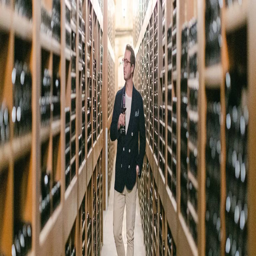
The Prince of Liechtenstein's wine cellars